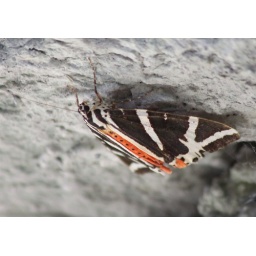
Hiding in the rock walls of Carrera Gorge / Er hat ein Versteck in den Felsen vom Carreratobel